Escola Secundária Sá de Miranda

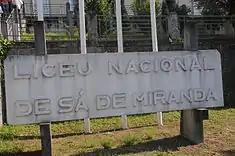
The main placard of the Sá Miranda Lyceum

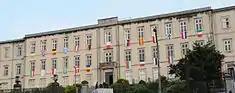
The monumental main facade of the nationalist block of the secondary school

On 17 November 1836, the law establishing the "Liceu of Braga" went into effect, supported by its founder Passos Manuel.